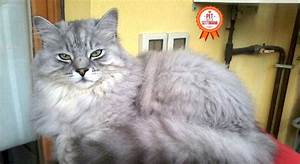
Label: gatto